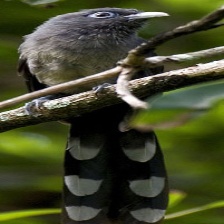
Species: BLUE MALKOHA
Scientific name: CEUTHMOCHARES AEREUS